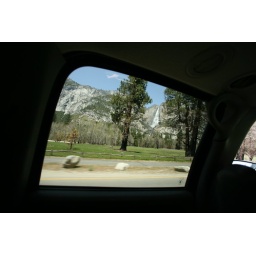
Yosemite Falls is framed by the car window thanks to a super-wide-angle lens.